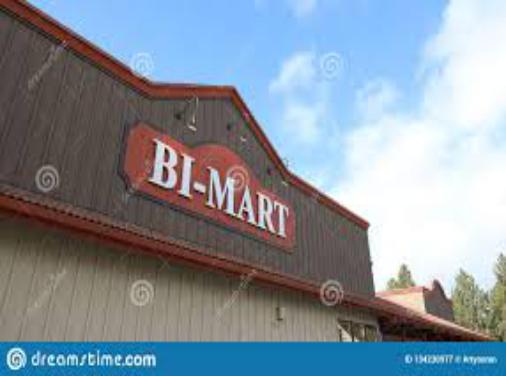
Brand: Bi-Mart
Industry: Transportation